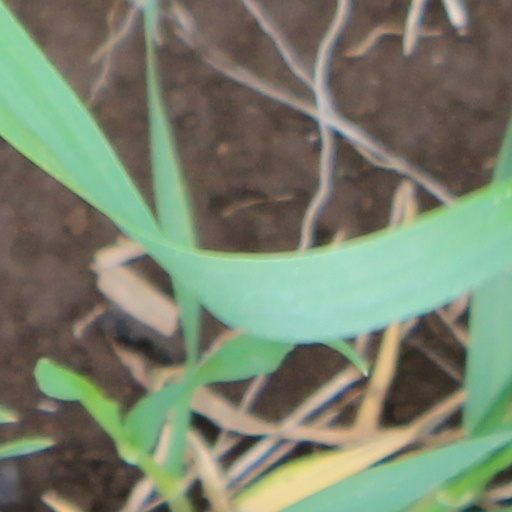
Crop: wheat